Battle of the Chinese Farm

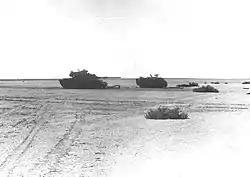
Israeli armor knocked out near the Lexicon-Tirtur Junction.

Shortly after dawn, Reshef conducted a reconnaissance of the battlefield from a hilltop. He saw that the Egyptians had set up a strong blocking position defending the junction, composed of Egyptian tanks situated in hull-down positions and infantrymen in foxholes and the now-dry irrigation ditches of the Chinese Farm. The infantry were from the 16th Brigade's right-flank battalion and had the support of recoilless rifles, RPG-7s, and some manually guided AT-3 Sagger missiles. Reshef discovered that the Egyptians had mined both sides of Lexicon Road, to which he had lost several of his tanks.